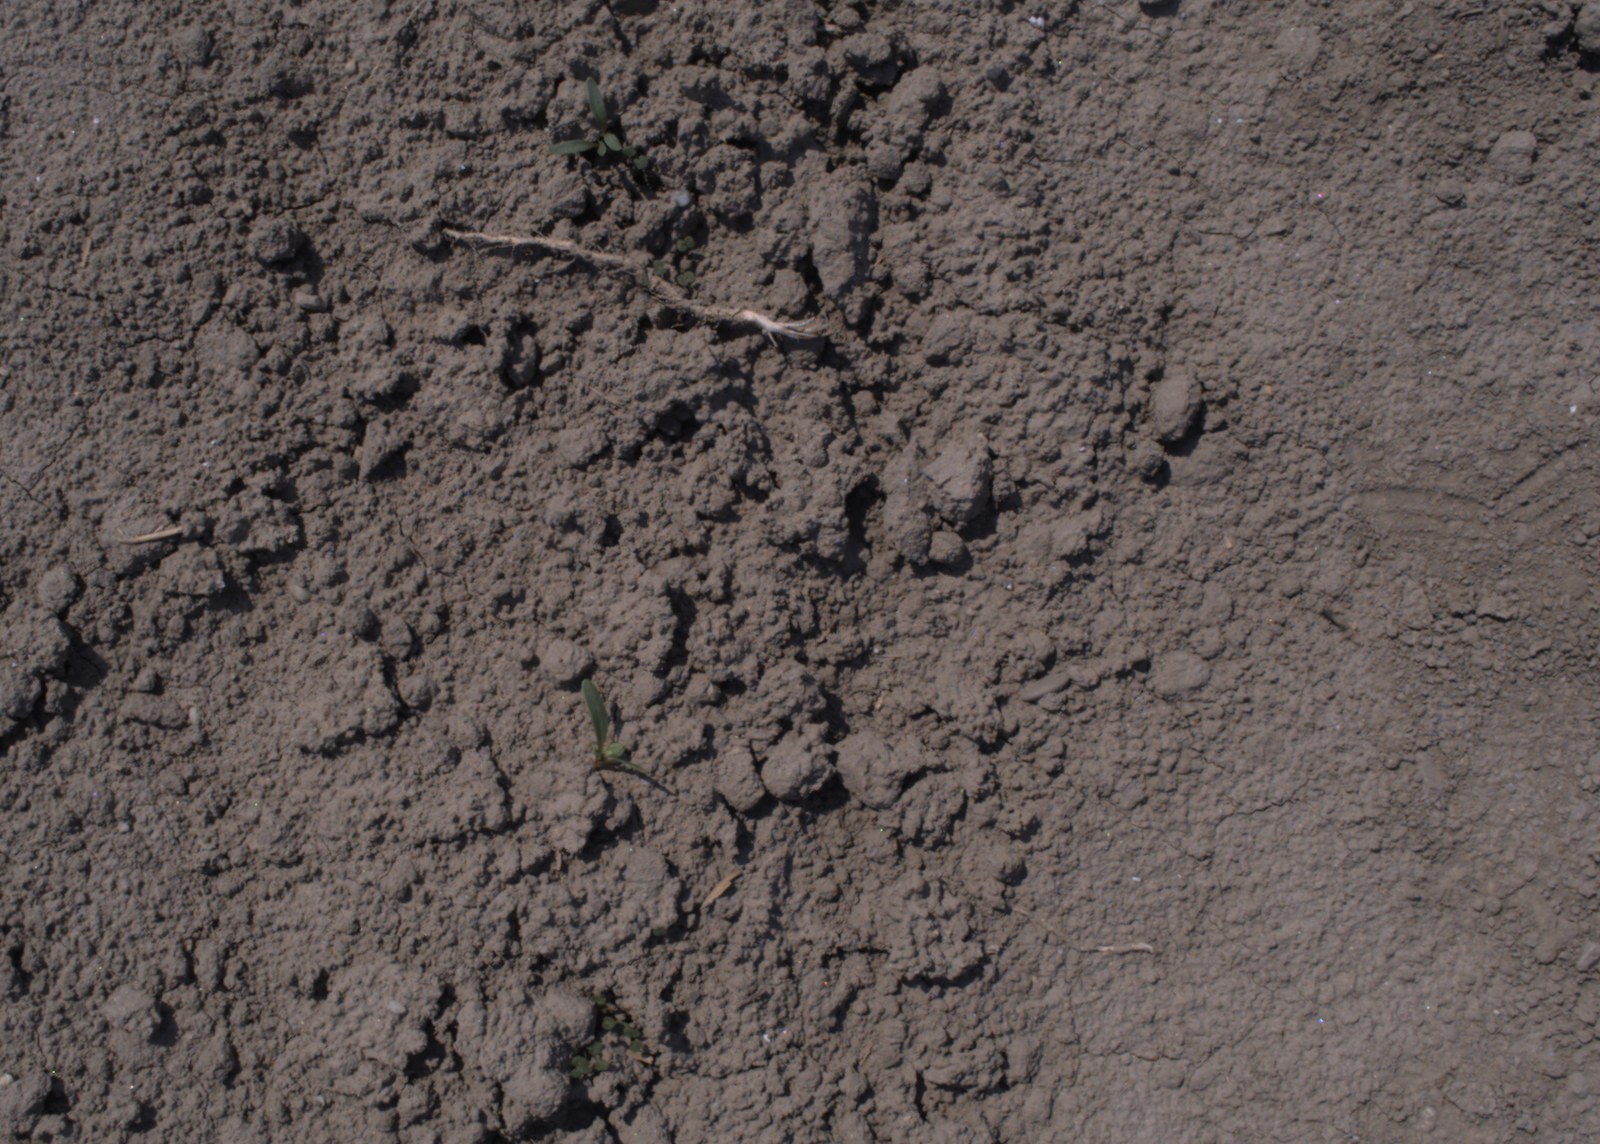
Capture date: 10.08.2020 12:19:45
Weather: sunny
Wind: light
Seeding date: 21.07.2020
Plant canopy height (mm): 930